Miami Hurricanes football

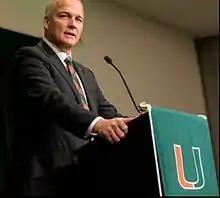
Mark Richt, head coach from 2016 to 2018

On December 4, 2015, former Georgia head coach Mark Richt was named Miami's 24th head football coach. The hiring generated much excitement and was well-received and praised all across the country. Although he had recently been fired as head coach of the Bulldogs, Richt achieved great successes during his 15 years as Georgia head coach. His teams represented the SEC in three BCS bowl appearances with a record of 2–1, and finished in the top ten of the final AP Poll seven times (2002–2005, 2007, 2012, 2014). His 2008 team also finished in the top ten of the coaches poll. His Georgia teams averaged about nine wins per season, won two Southeastern Conference championship games and reached four more, reached bowl games each of his 15 seasons as head coach and sent many players to National Football League playing careers.